Syd Einfeld Drive

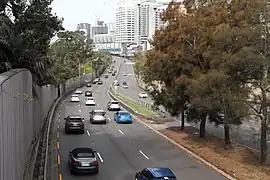
Looking east just past the York Road intersection

Syd Einfeld Drive, formerly the Bondi Junction Bypass, is a partially elevated dual carriageway in Sydney, Australia. It was built to bypass a section of Oxford Street through Bondi Junction.